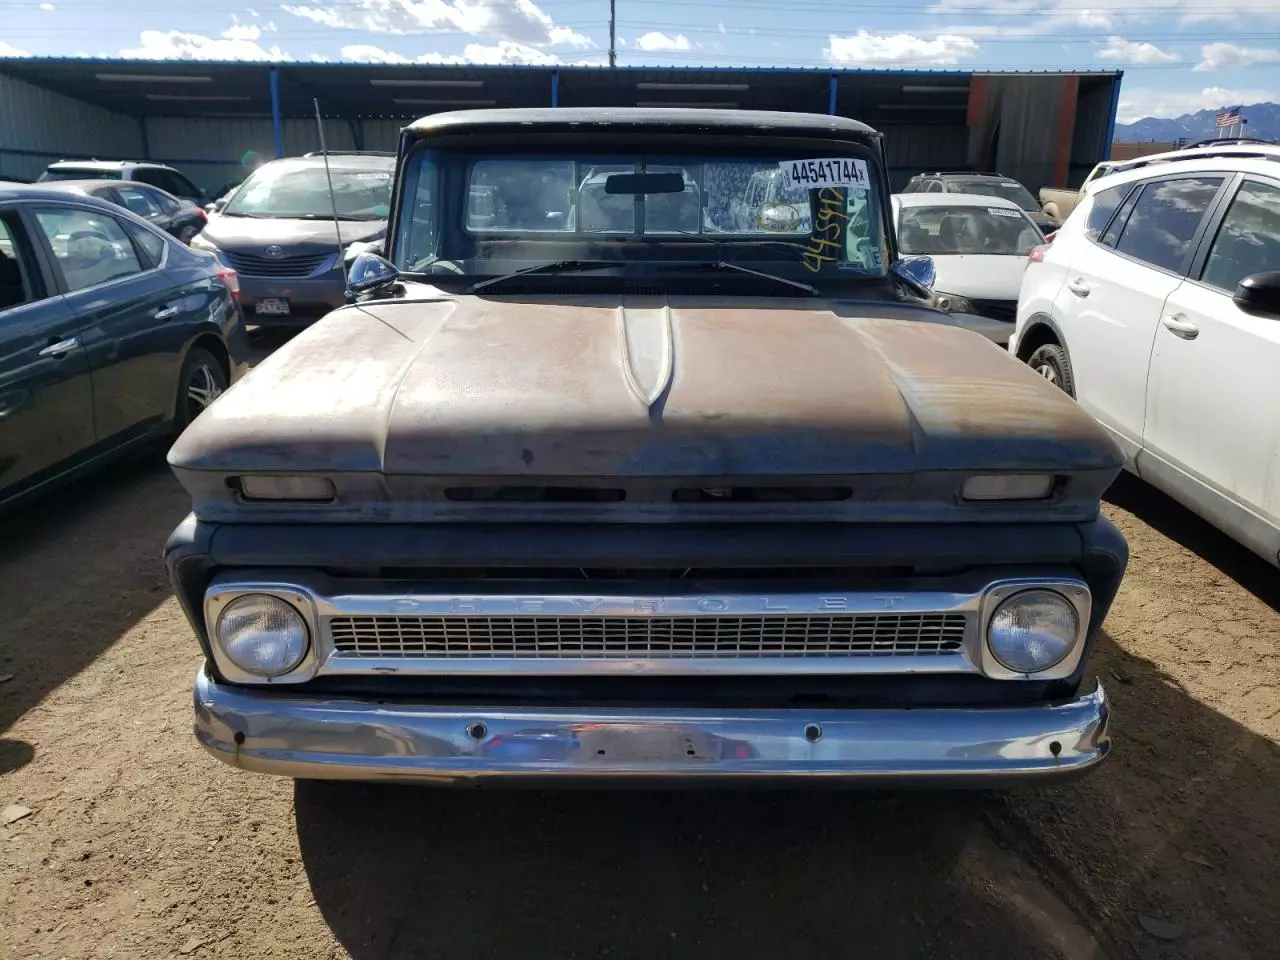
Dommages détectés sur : plaque d'immatriculation avant, capot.
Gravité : majeur